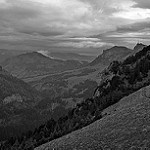
Label: B & W